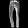
Label: Trouser